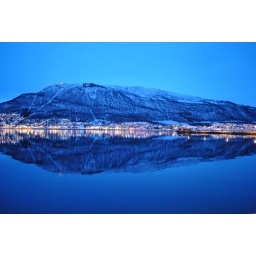
Perfect reflection of the mountain in the river in Tromso